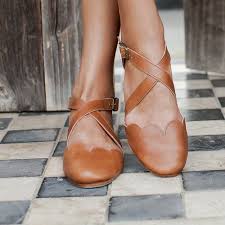
Label: Ballet Flat